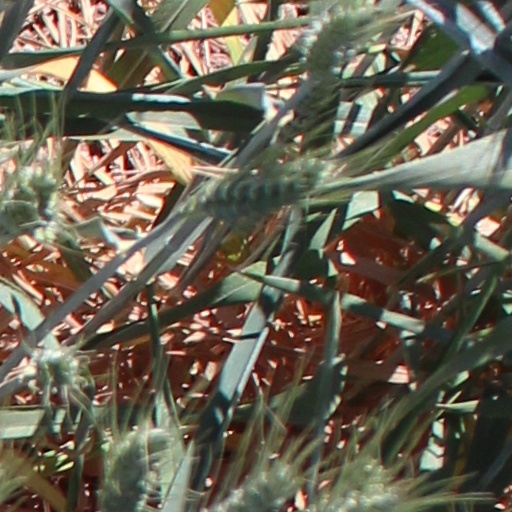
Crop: wheat